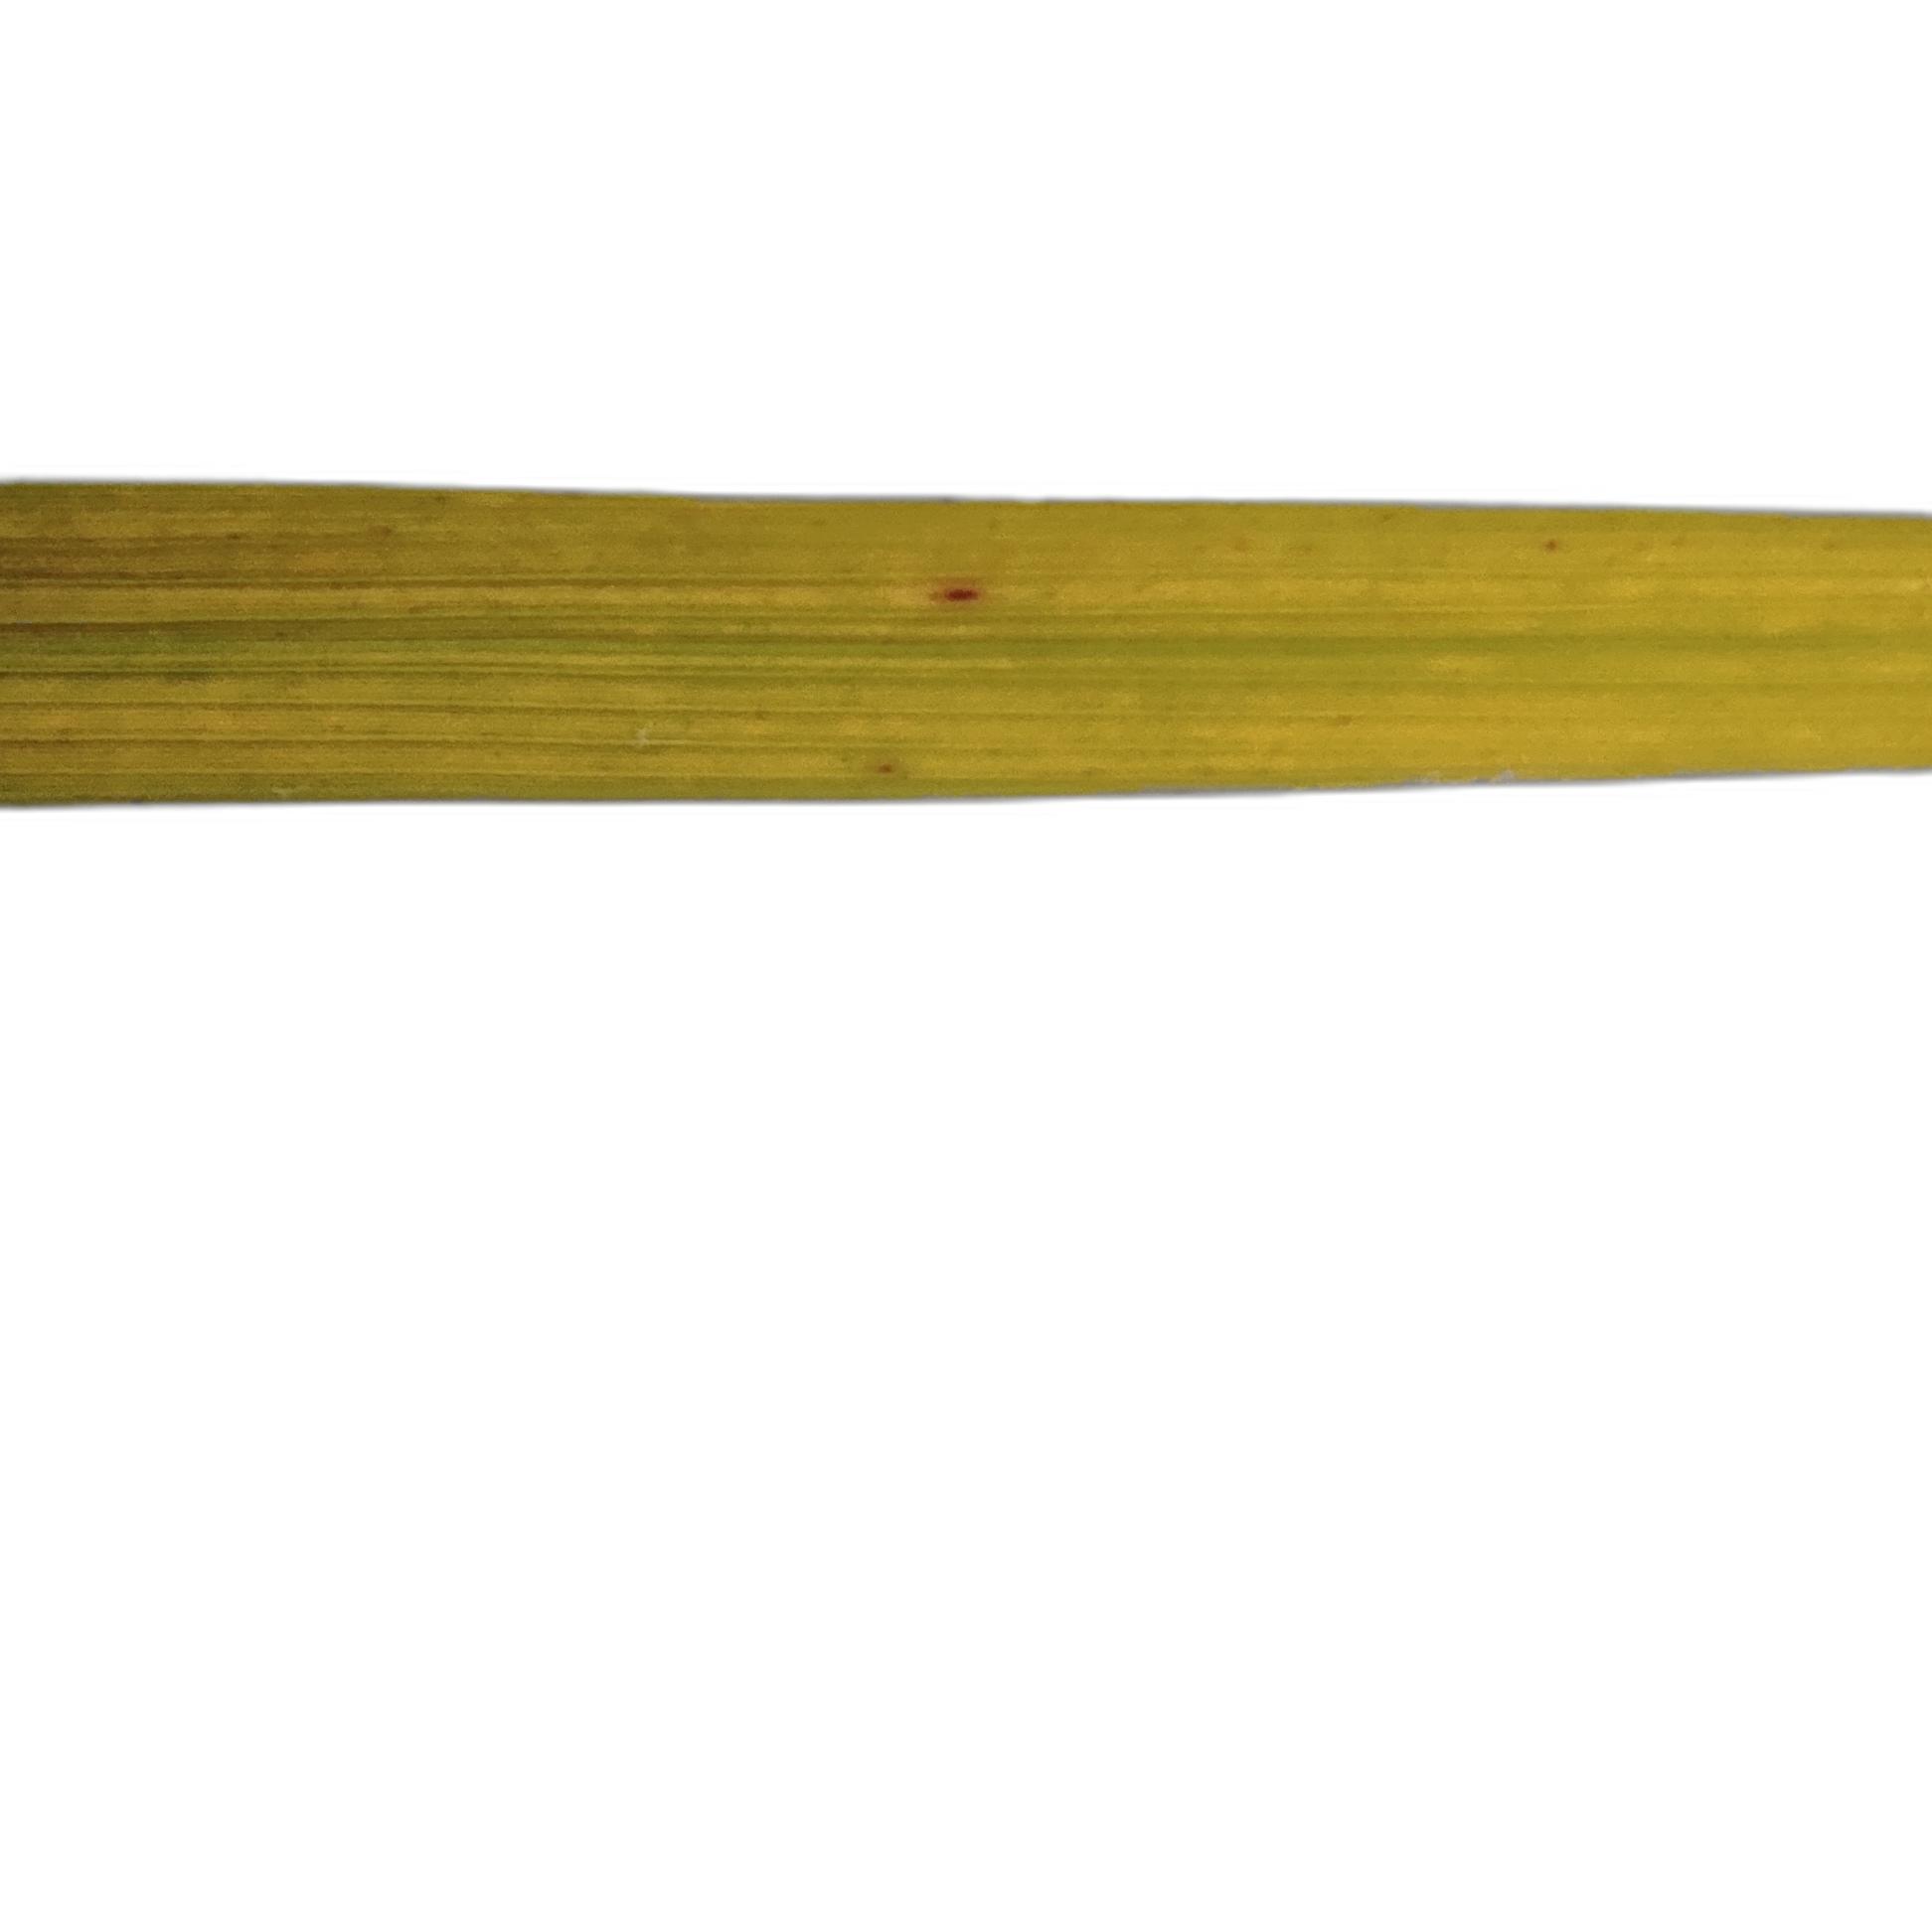
Label: Rice Tungro